Second Seminole War

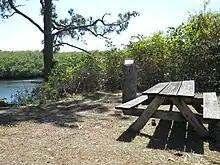
Site of Battle of the Loxahatchee River plaque on wooden stump overlooking Loxahatchee River in Jonathan Dickinson State Park. The actual battle is now known to have occurred about to the SW this marker.

April 1836 did not go well for the Army. Seminoles attacked a number of forts, including Camp Cooper in the Cove, Fort Alabama on the Hillsborough River north of Fort Brooke, Fort Barnwell near Volusia, and Fort Drane itself. The Seminoles also burned the sugar works on Clinch's plantation. After that, Clinch resigned his commission and left the territory. Fort Alabama was abandoned in late April. In late May, Fort King was also abandoned. In June the soldiers in a blockhouse on the Withlacoochee were rescued after being besieged by the Seminoles for 48 days. On July 23, 1836, Seminoles attacked the Cape Florida lighthouse, severely wounding the assistant keeper in charge, killing his assistant, and burning the lighthouse. The lighthouse was not repaired until 1846. Fort Drane and Fort Defiance successfully drove Seminoles away in early June, each using a single artillery piece in support of troops charging Seminoles.